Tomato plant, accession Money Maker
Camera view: bottom (45 deg); turntable rotation: 300 degrees
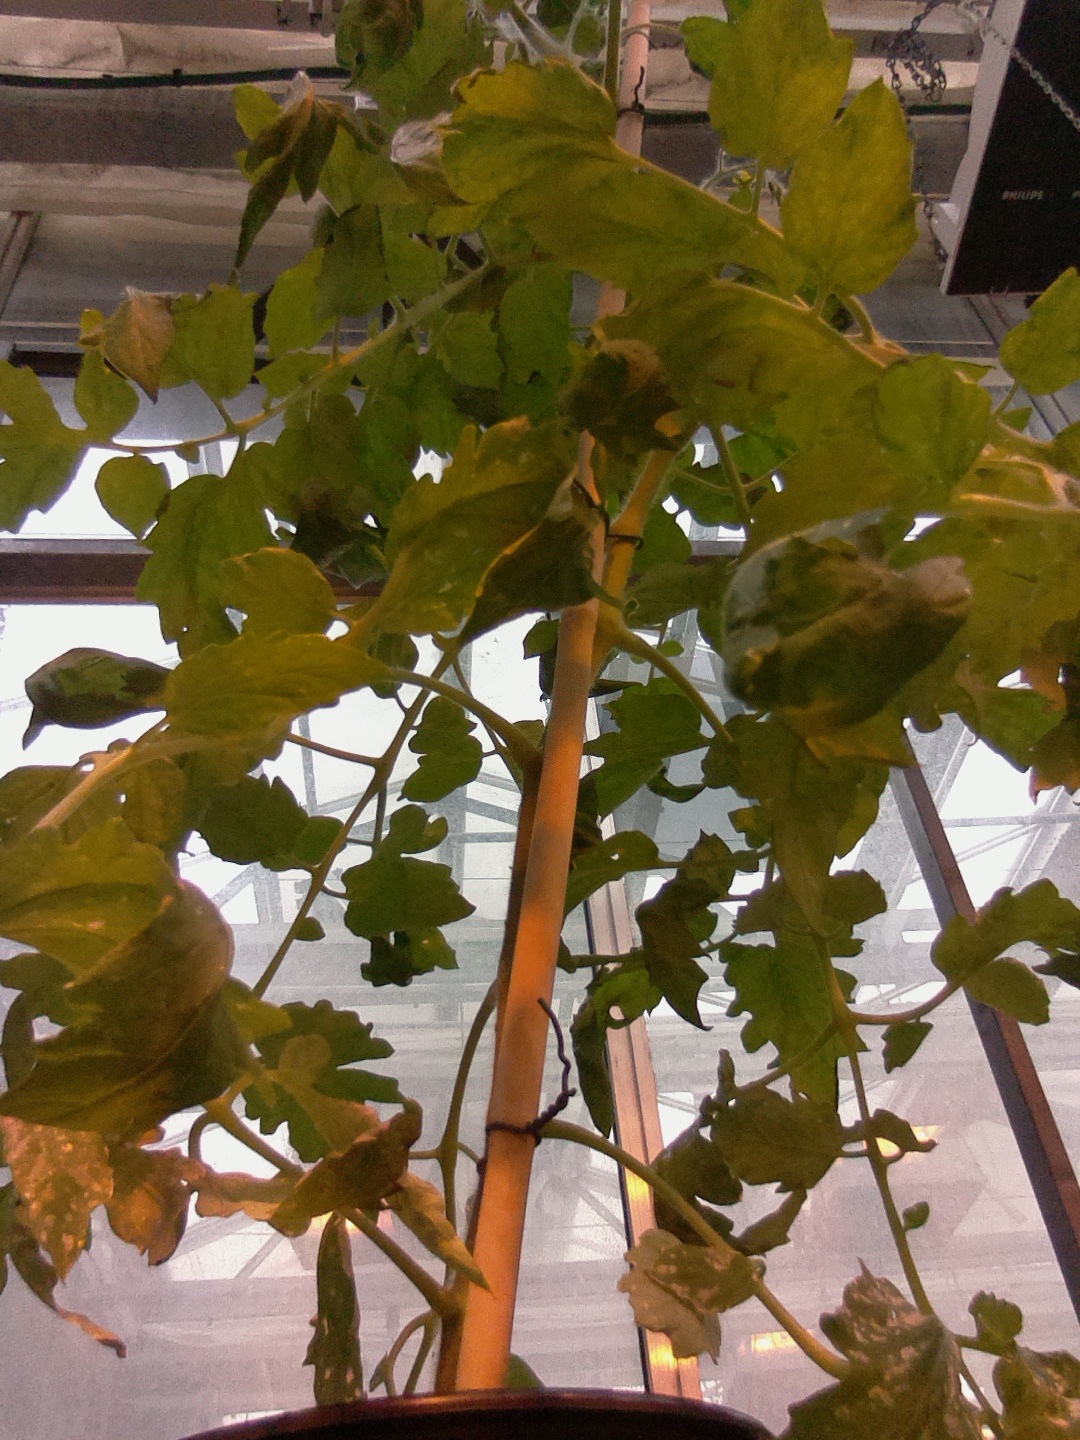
BBCH growth stage 65: Full flowering, 50%-60% of flowers open, first petals falling